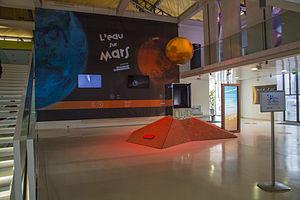
Le Pavillon de l’eau est un lieu d’information et de sensibilisation du public sur l’eau appartenant à la ville de Paris et géré par Eau de Paris, régie municipale chargée de la production et de la distribution de l’eau dans Paris. Eau de Paris y propose une exposition permanente consacrée au schéma d’alimentation en eau de la capitale, des expositions temporaires, des animations pour enfants et des rencontres thématiques.